Wartime, Saskatchewan

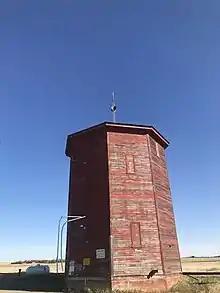

William Hunter "Bill" McKnight, SOM PC (born July 12, 1940 - October 4, 2019) was born in Wartime, Saskatchewan. He served as Minister of Agriculture, Minister of Indian Affairs and Northern Development, Minister of National Defence during the first Gulf War, Minister of Energy, Mines and Resources and Minister of Labour in the Progressive Conservative government of Brian Mulroney.